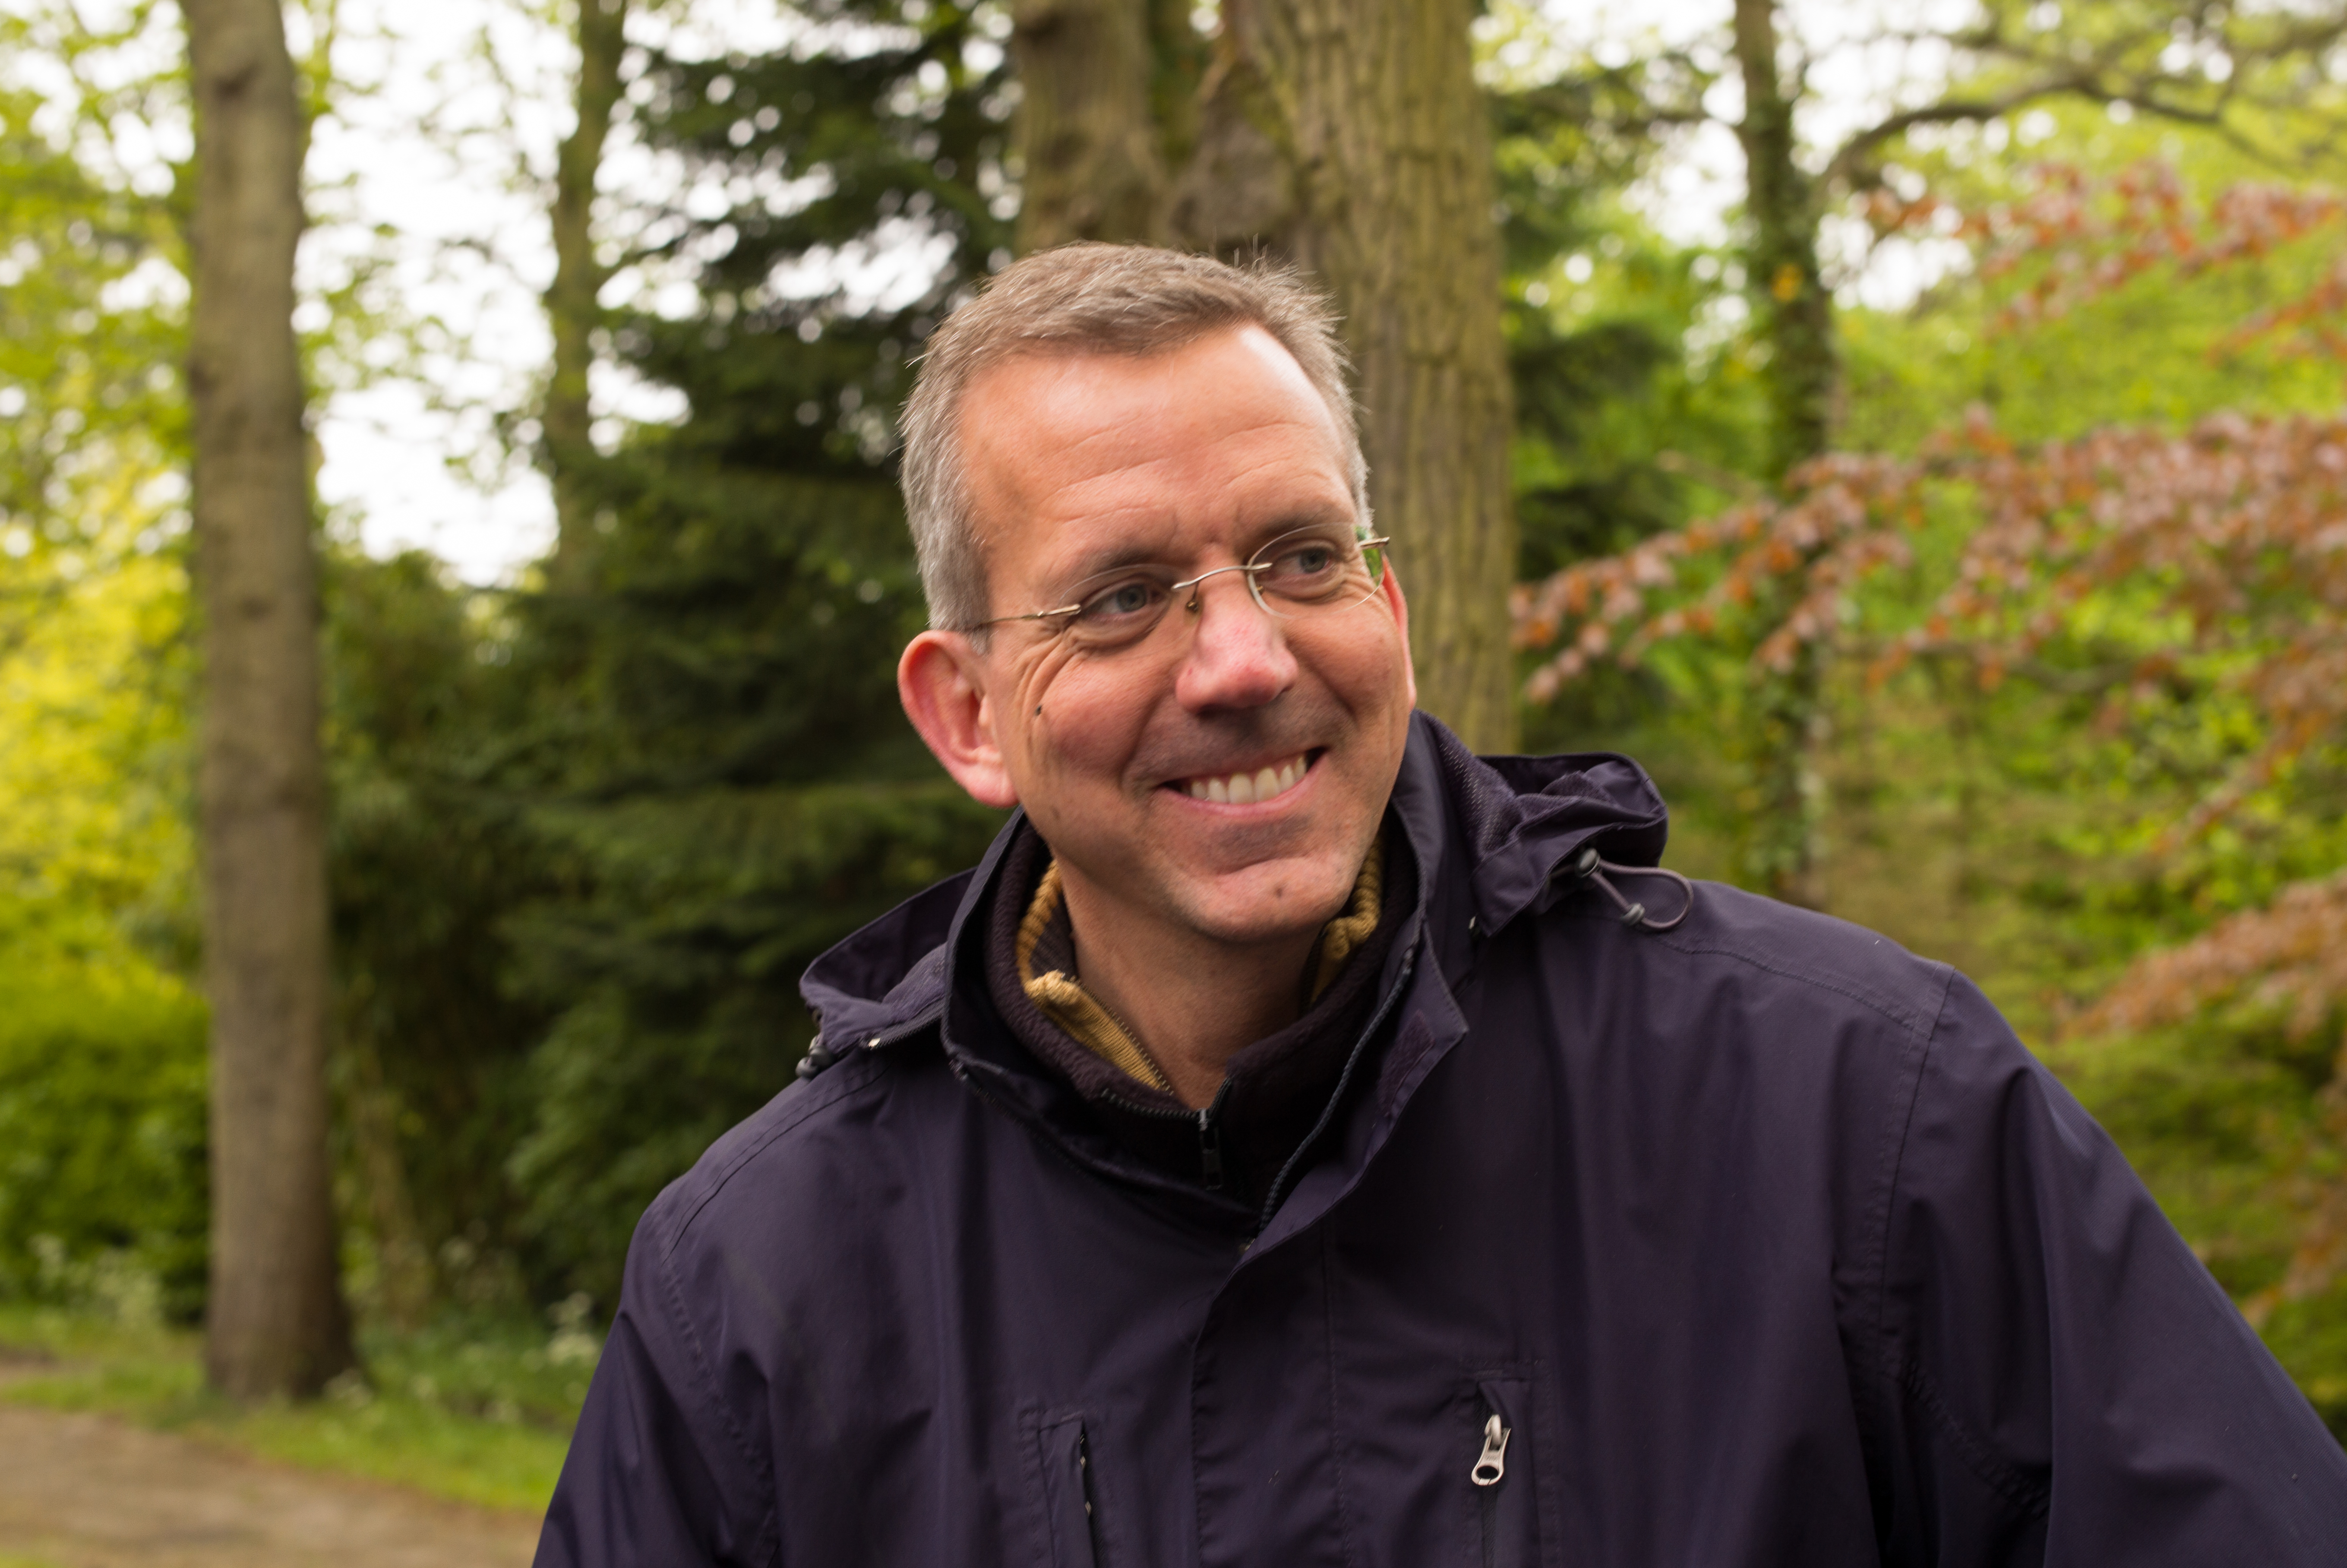
man, person, people, street, village, europe, spring, autumn, ride, outdoors, horses, outside, holland, netherlands, m, 50, carriage, leica, 240, summilux, wassenaar, coach, horsedrawn, coachman, coachmen, rijksdorp